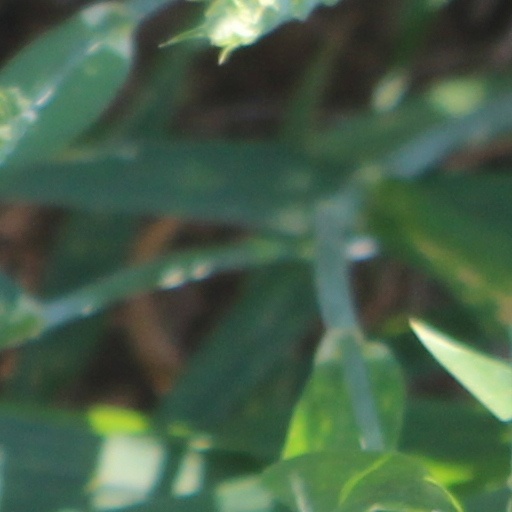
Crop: wheat